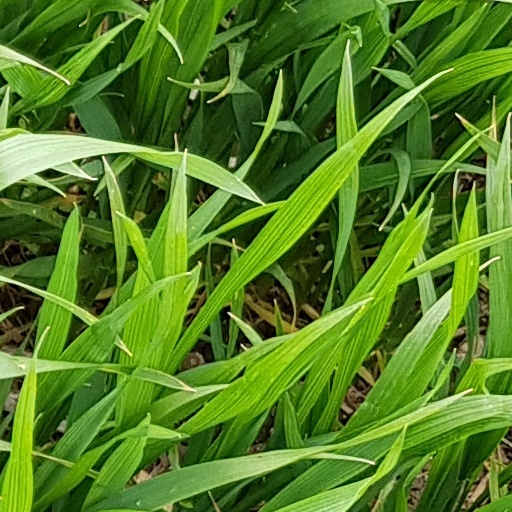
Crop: wheat